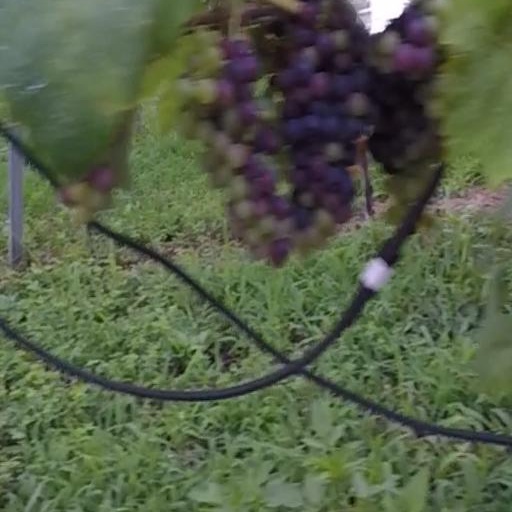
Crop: grape